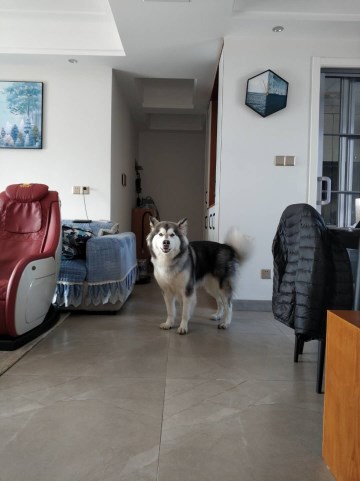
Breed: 1324-n000004-malamute